Robert Alfred Theobald

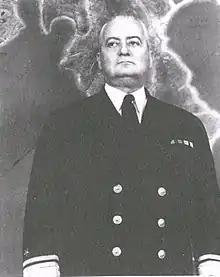
Rear Admiral Robert A. "Fuzzy" Theobald standing in front of a map of Kiska in 1942

Robert Alfred Theobald (January 25, 1884 – May 13, 1957), nicknamed "Fuzzy", was a United States Navy officer who served in World War I and World War II, and achieved the rank of rear admiral. In retirement, he was the author of the 1954 book "The Final Secret of Pearl Harbor: The Washington Background of the Pearl Harbor Attack".